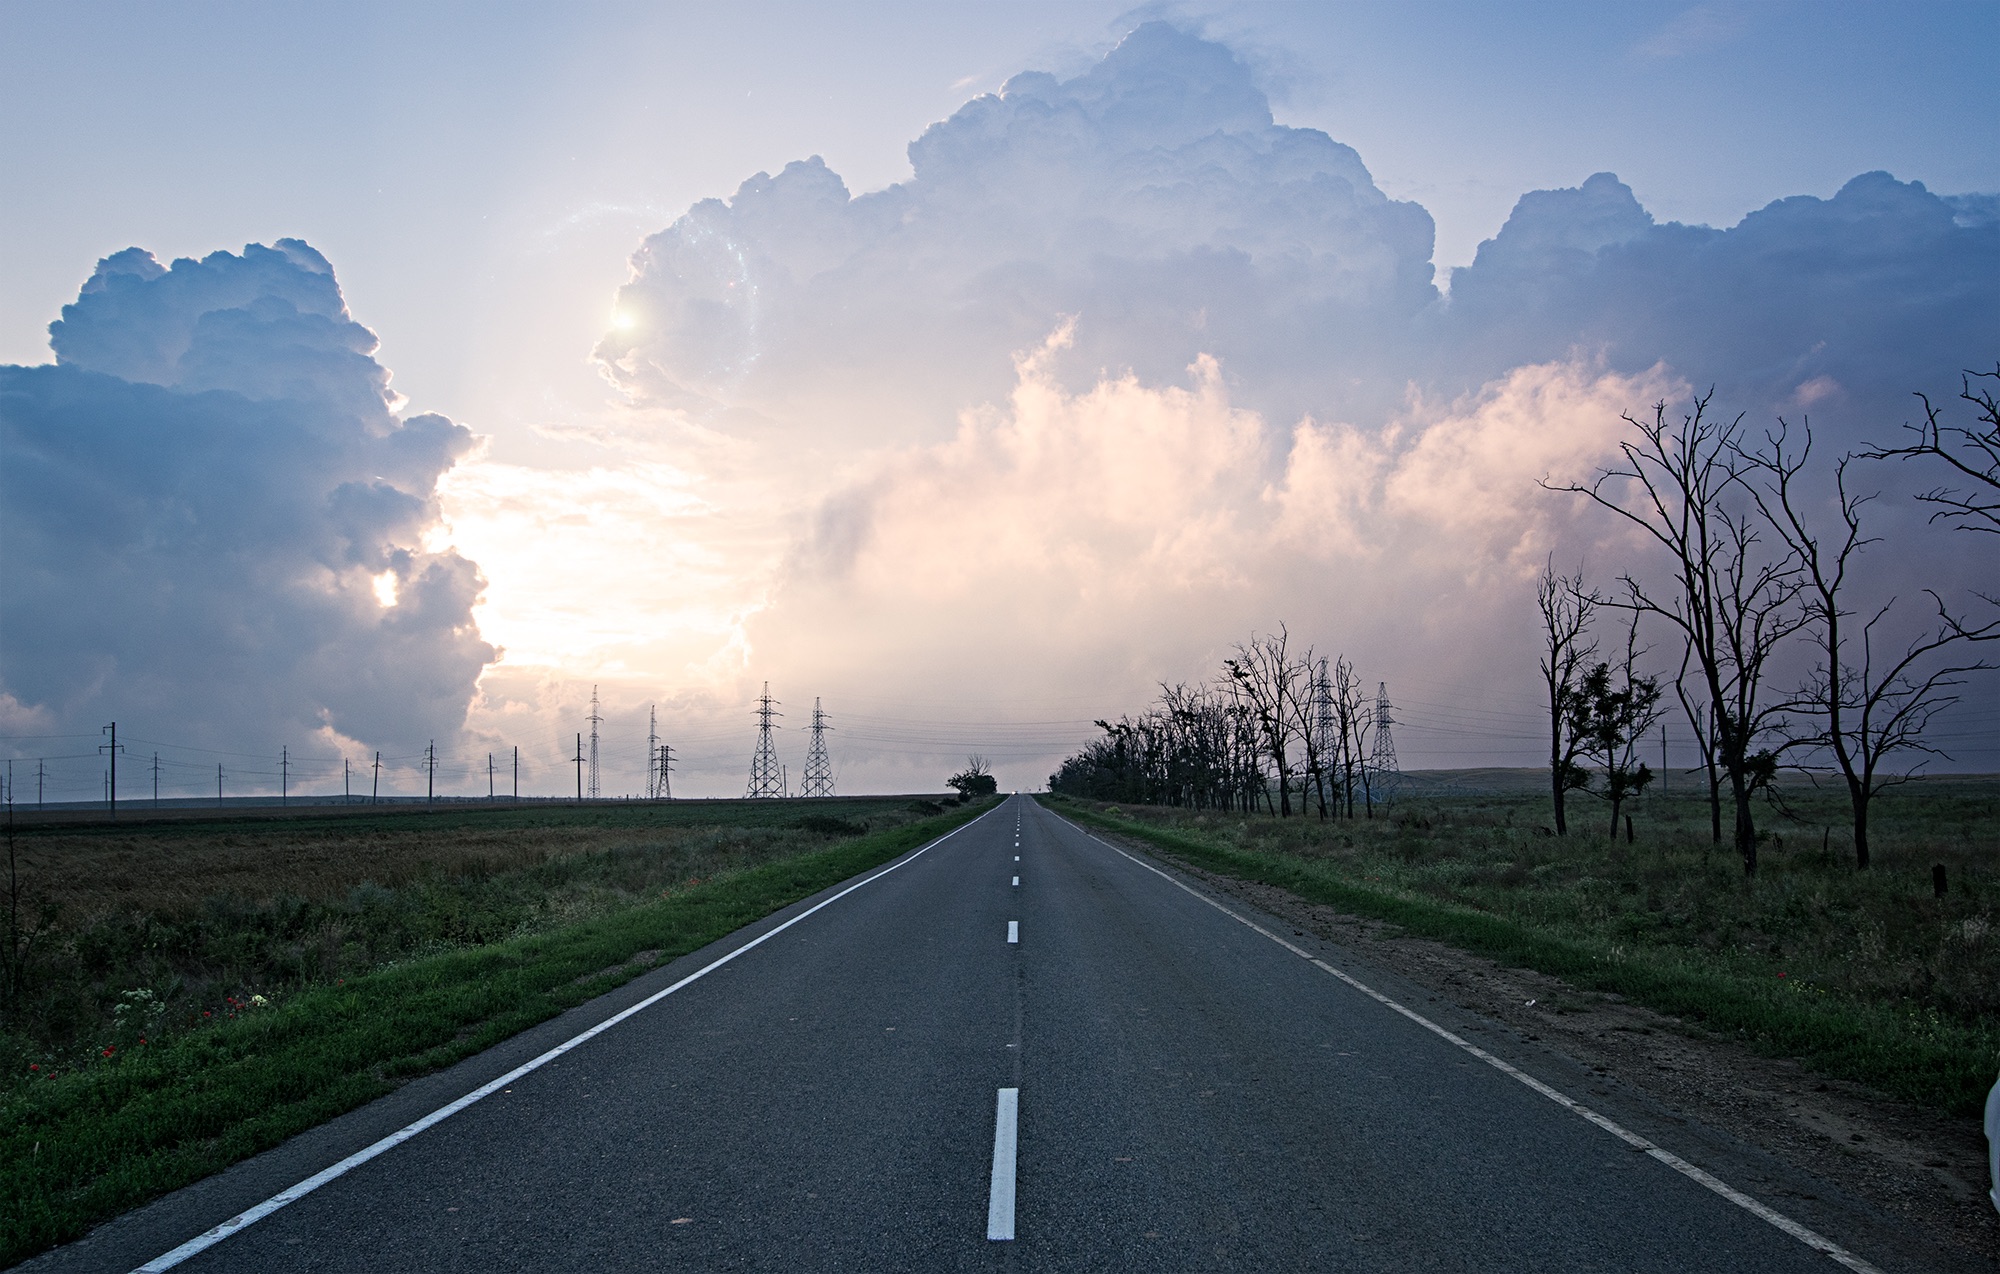
horizon, cloud, sky, road, mist, sunlight, morning, highway, dawn, asphalt, dusk, weather, lane, road trip, infrastructure, atmospheric phenomenon, controlled access highway